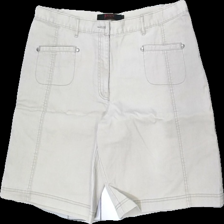
View: front
Type: Shorts
Category: Ladies
Brand: Not in the list
Brand text on label: Jensen
Colors: Beige
Material: 55% cotton, 45% viscose
Cut: Regular
Size: 46
Season: All
Price range: <50
Recommended usage: Reuse